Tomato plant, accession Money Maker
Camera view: bottom (45 deg); turntable rotation: 300 degrees
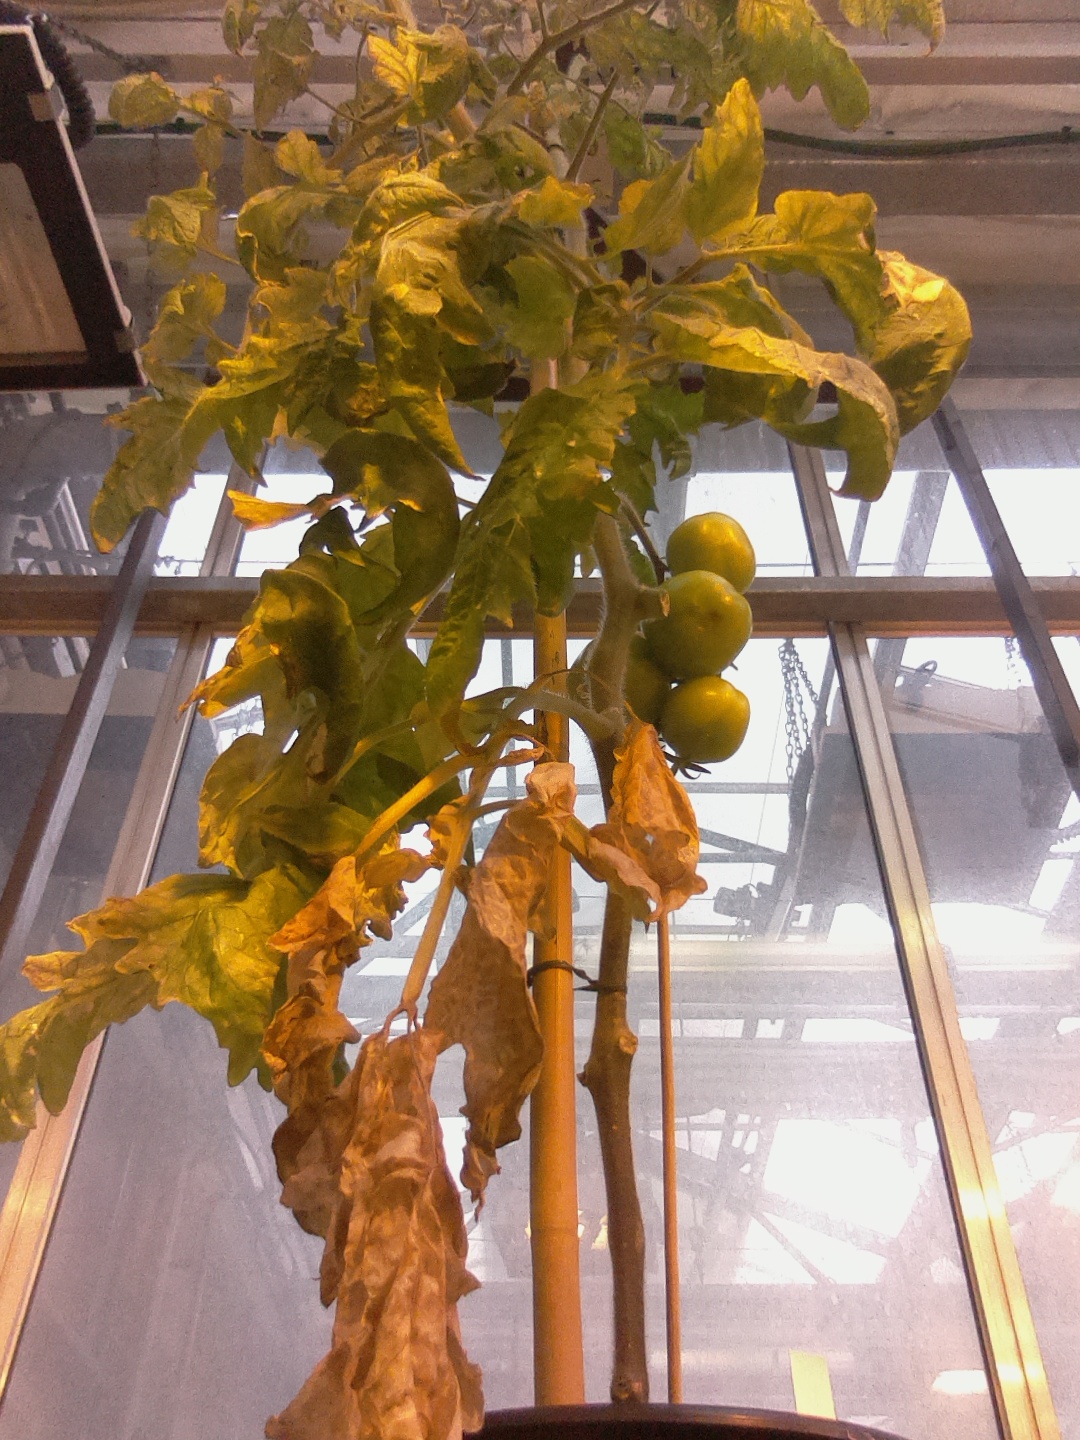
BBCH growth stage 79: 90% -100% of final fruit size